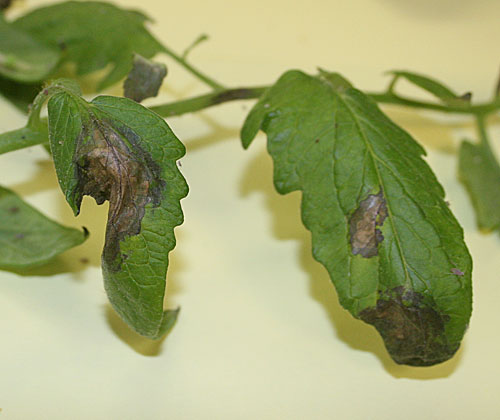
Labels: Tomato leaf late blight, Tomato leaf late blight